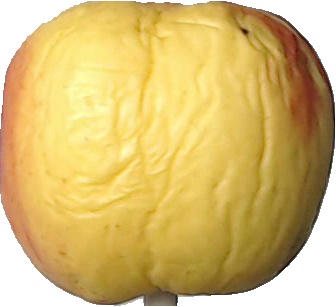
Label: apple_red_yellow_1